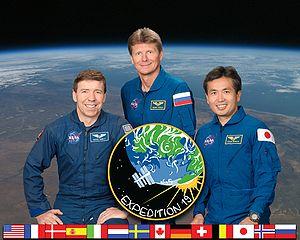
Expédition 19 est la 19ᵉ expédition vers la Station spatiale internationale (ISS).